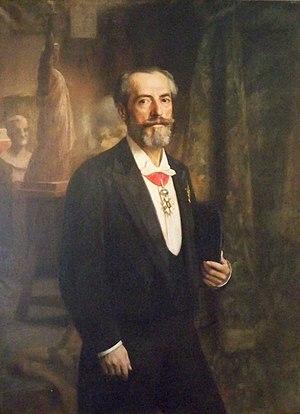
Auguste Bartholdi, né le 2 août 1834 à Colmar et mort le 4 octobre 1904 à Paris, est un sculpteur et peintre français.